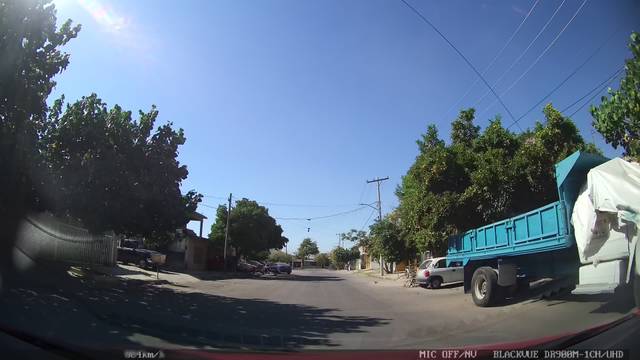
Region: Mexico
Coordinates: 25.518, -103.437